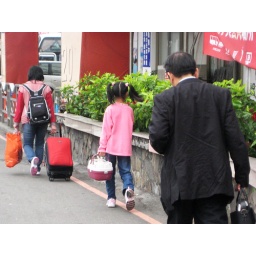
Little girl following her mom to the train station holding a bunny in a basket.